Bundesstraße 257

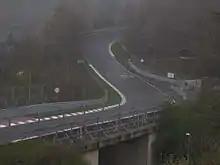
The Nordschleife section "Ex-Mühle" near Breidscheid crosses the Bundesstraße 257

Behind the Adenau quarter of Breidscheid, the Nordschleife of the Nürburgring crosses the B 257, so that it runs within the Green Hell until the second overpass behind Quiddelbach. Shortly afterwards the B 258 crosses west of the Grand Prix track of the Nürburgring. Now it goes downhill again, through the local community of Müllenbach to Kelberg, where the B 257 meets the B 410.